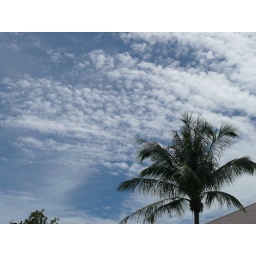
Beautiful blue sky in Samui